SS Sanct Svithun

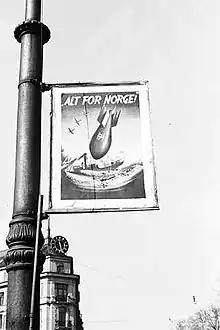
1942 Nazi propaganda poster attempting to link the exiled Norwegian King Haakon VII to the sinking of civilian Norwegian ships

The Allied sinking of "Sanct Svithun" – an unescorted Norwegian passenger ship – led to strong reactions in Norway, with the leadership of the Norwegian resistance movement sending a letter of protest to the press office of the Norwegian government in exile in London on 20 October 1943. In the letter the resistance stated that "We have received message from a trusted source in Western Norway who has been gathering reliable intelligence from eye witnesses and survivors about the sinking of "Sanct Svithun". He declares that the German reports in the media are by and large correct. When the negative impacts have not been greater, the reason is that everyone back home refuse to believe that the Allies could have behaved in such a manner. This is in conflict with the experiences that people back home have made over almost three years. If anything like this was to happen again, it would be highly damaging." The letter was presented to Norwegian Minister of Foreign Affairs Trygve Lie and debated in a government conference.